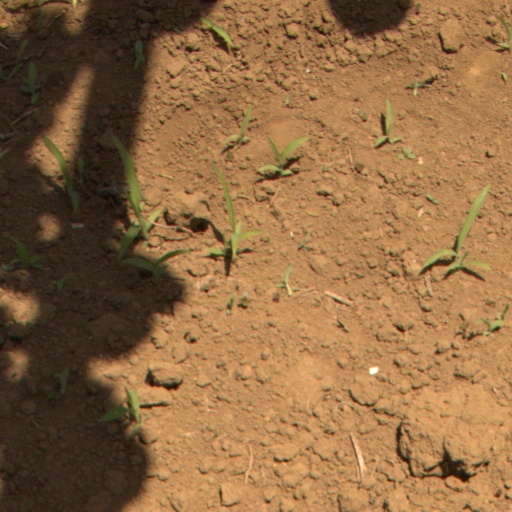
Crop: Jerusalem artichoke